Dream world (plot device)

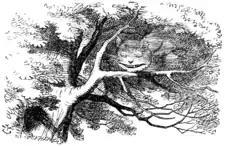
The Cheshire Cat vanishes in Wonderland.

One of the best-known dream worlds is Wonderland from Lewis Carroll's "Alice's Adventures in Wonderland", as well as the Looking-Glass world from its sequel, "Through the Looking-Glass". Unlike many dream worlds, Carroll's logic is like that of actual dreams, with transitions and causality flexible. James Branch Cabell's "Smirt", along with its two sequels, form an extended dream, with most of the action taking place in a dream world.